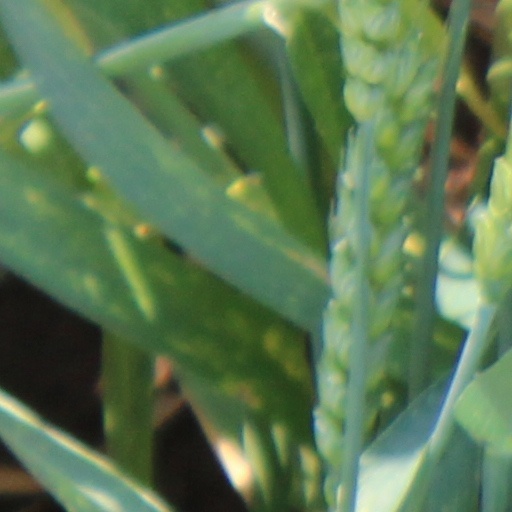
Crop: wheat